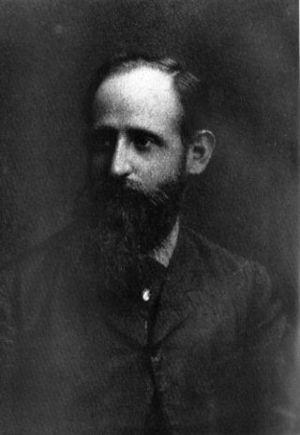
Sigmund Freud [sigmund fʁ̥øːd] ou [fʁœjd], né Sigismund Schlomo Freud le 6 mai 1856 à Freiberg et mort le 23 septembre 1939 à Londres, est un neurologue autrichien, fondateur de la psychanalyse.
Josef Breuer, né à Vienne le 15 janvier 1842 et mort à Vienne le 25 juin 1925, est un médecin et physiologiste autrichien. Il s'intéressa à l'hystérie et est surtout connu pour avoir pris en charge la patiente Bertha Pappenheim, épisode clinique qui influença considérablement Sigmund Freud.